KWVR-FM

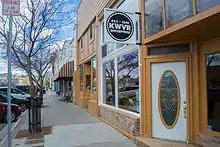
KWVR studios in Enterprise, Oregon

KWVR-FM (92.1 MHz, "Music Country") is a radio station licensed to serve Enterprise, Oregon, United States. The station, which began broadcasting in 1987, is owned by Wallowa Valley Radio, LLC.